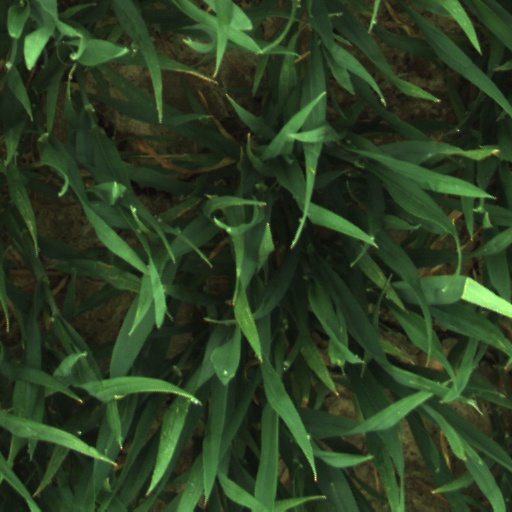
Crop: wheat